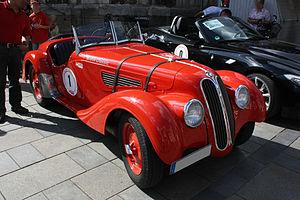
Le Midnattssolsrallyt ou Rallye du Soleil de Minuit est un rallye automobile estival organisé en Suède des années 1950 au milieu des années 1960, et de nouveau depuis 2006.
Les BMW 328 sont des modèles d'automobiles du constructeur allemand BMW construites entre 1936 et 1940, dessinée par Kurt Joachimson.